Valery Kobzarenko

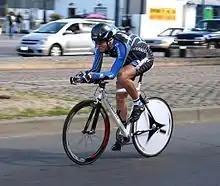
Kobzarenko at the 2007 Tour of California

Valery Kobzarenko (born 5 February 1977 in Kiev, Ukraine) is a Ukrainian former professional track and road bicycle racer. He turned professional in 2004 with and retired at the end of the 2013 season.